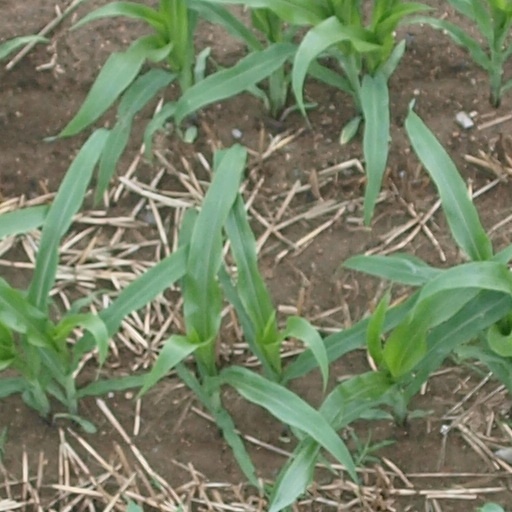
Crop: maize; corn